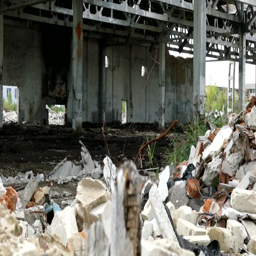
the ruins of the former factory .